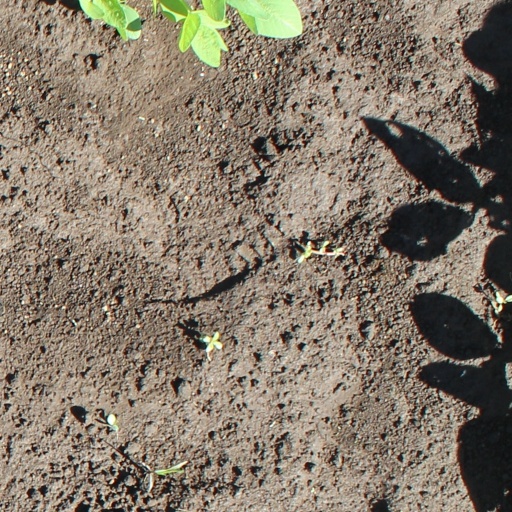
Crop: soybean